Natalia Strózik

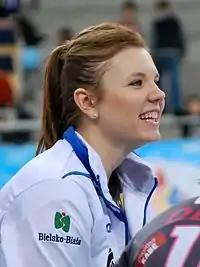
Strózik in 2013

Natalia Strózik (born 23 August 1995) is a Polish volleyball player. She plays for Budowlani Łódź in the Orlen Liga.